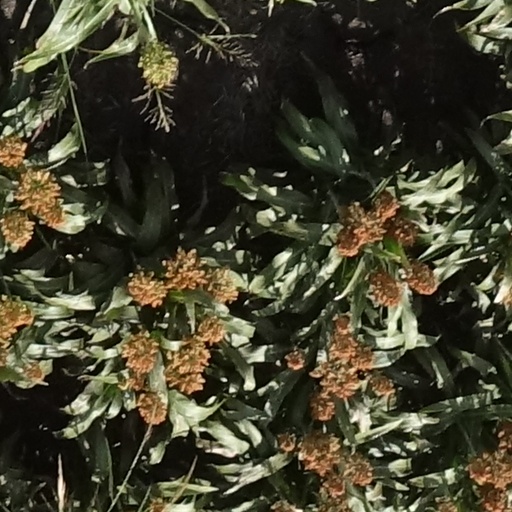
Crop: sorghum